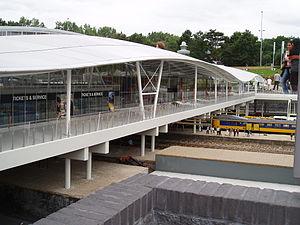
La gare centrale d'Utrecht ou la gare d'Utrecht-Central est la gare principale de la ville néerlandaise d'Utrecht.